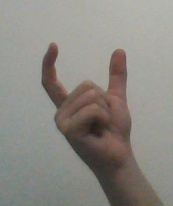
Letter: nun